Madagascar (2005 film)

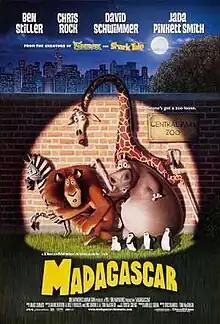
Theatrical release poster

Madagascar is a 2005 American animated survival comedy film produced by DreamWorks Animation and PDI/DreamWorks, and distributed by DreamWorks Pictures. It was directed by Eric Darnell and Tom McGrath, who co-wrote the script with Mark Burton and Billy Frolick, and stars Ben Stiller, Chris Rock, David Schwimmer and Jada Pinkett Smith as a quartet of animals from the Central Park Zoo who find themselves stranded on the island of Madagascar and must adjust to living in the wild. The film features a musical score by Hans Zimmer. It also features a cover version of "I Like to Move It" by Sacha Baron Cohen, which has since become a recurring theme song throughout the franchise.